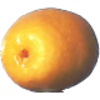
Label: kumquats